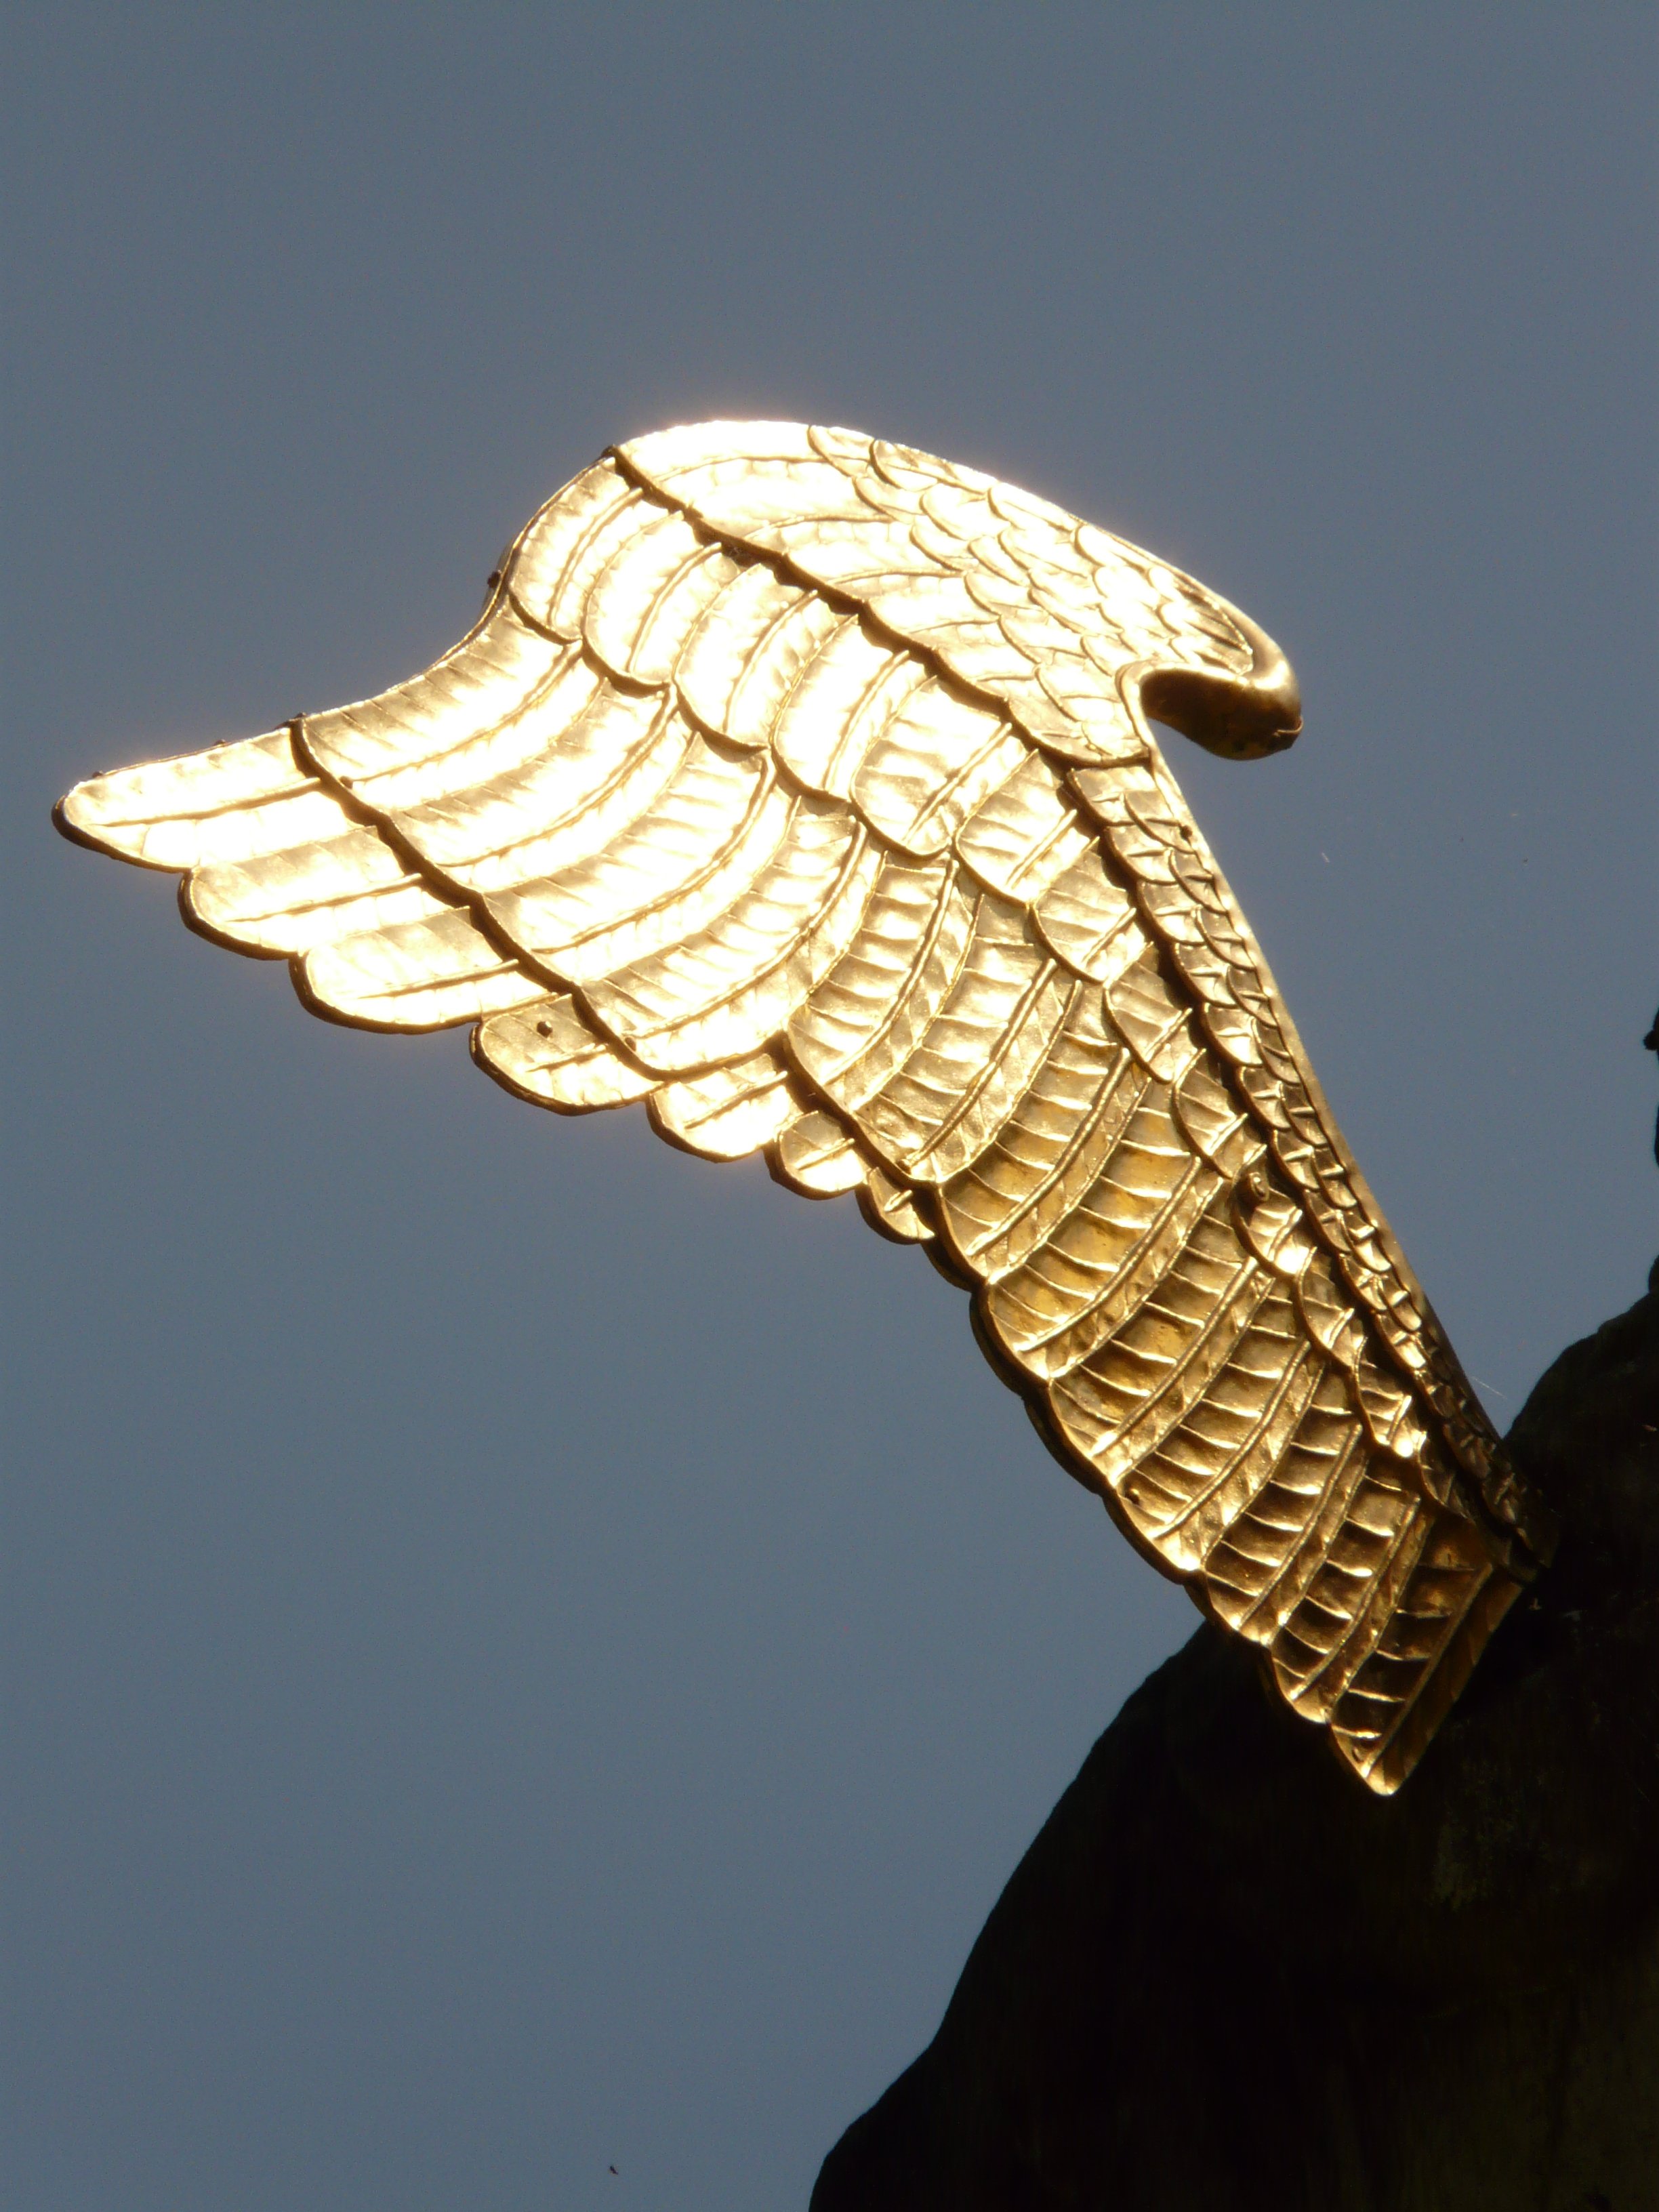
wing, monument, statue, metal, lighting, jewellery, sculpture, angel, gold, light fixture, fashion accessory